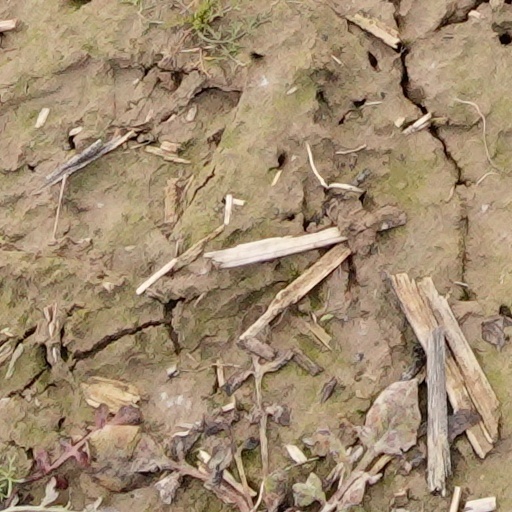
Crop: wheat